Destined (film)

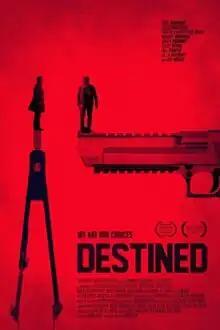
Film poster

Destined is a 2016 American fantasy drama film written and directed by Qasim Basir and starring Cory Hardrict, Hill Harper, La La Anthony and Jesse Metcalfe.